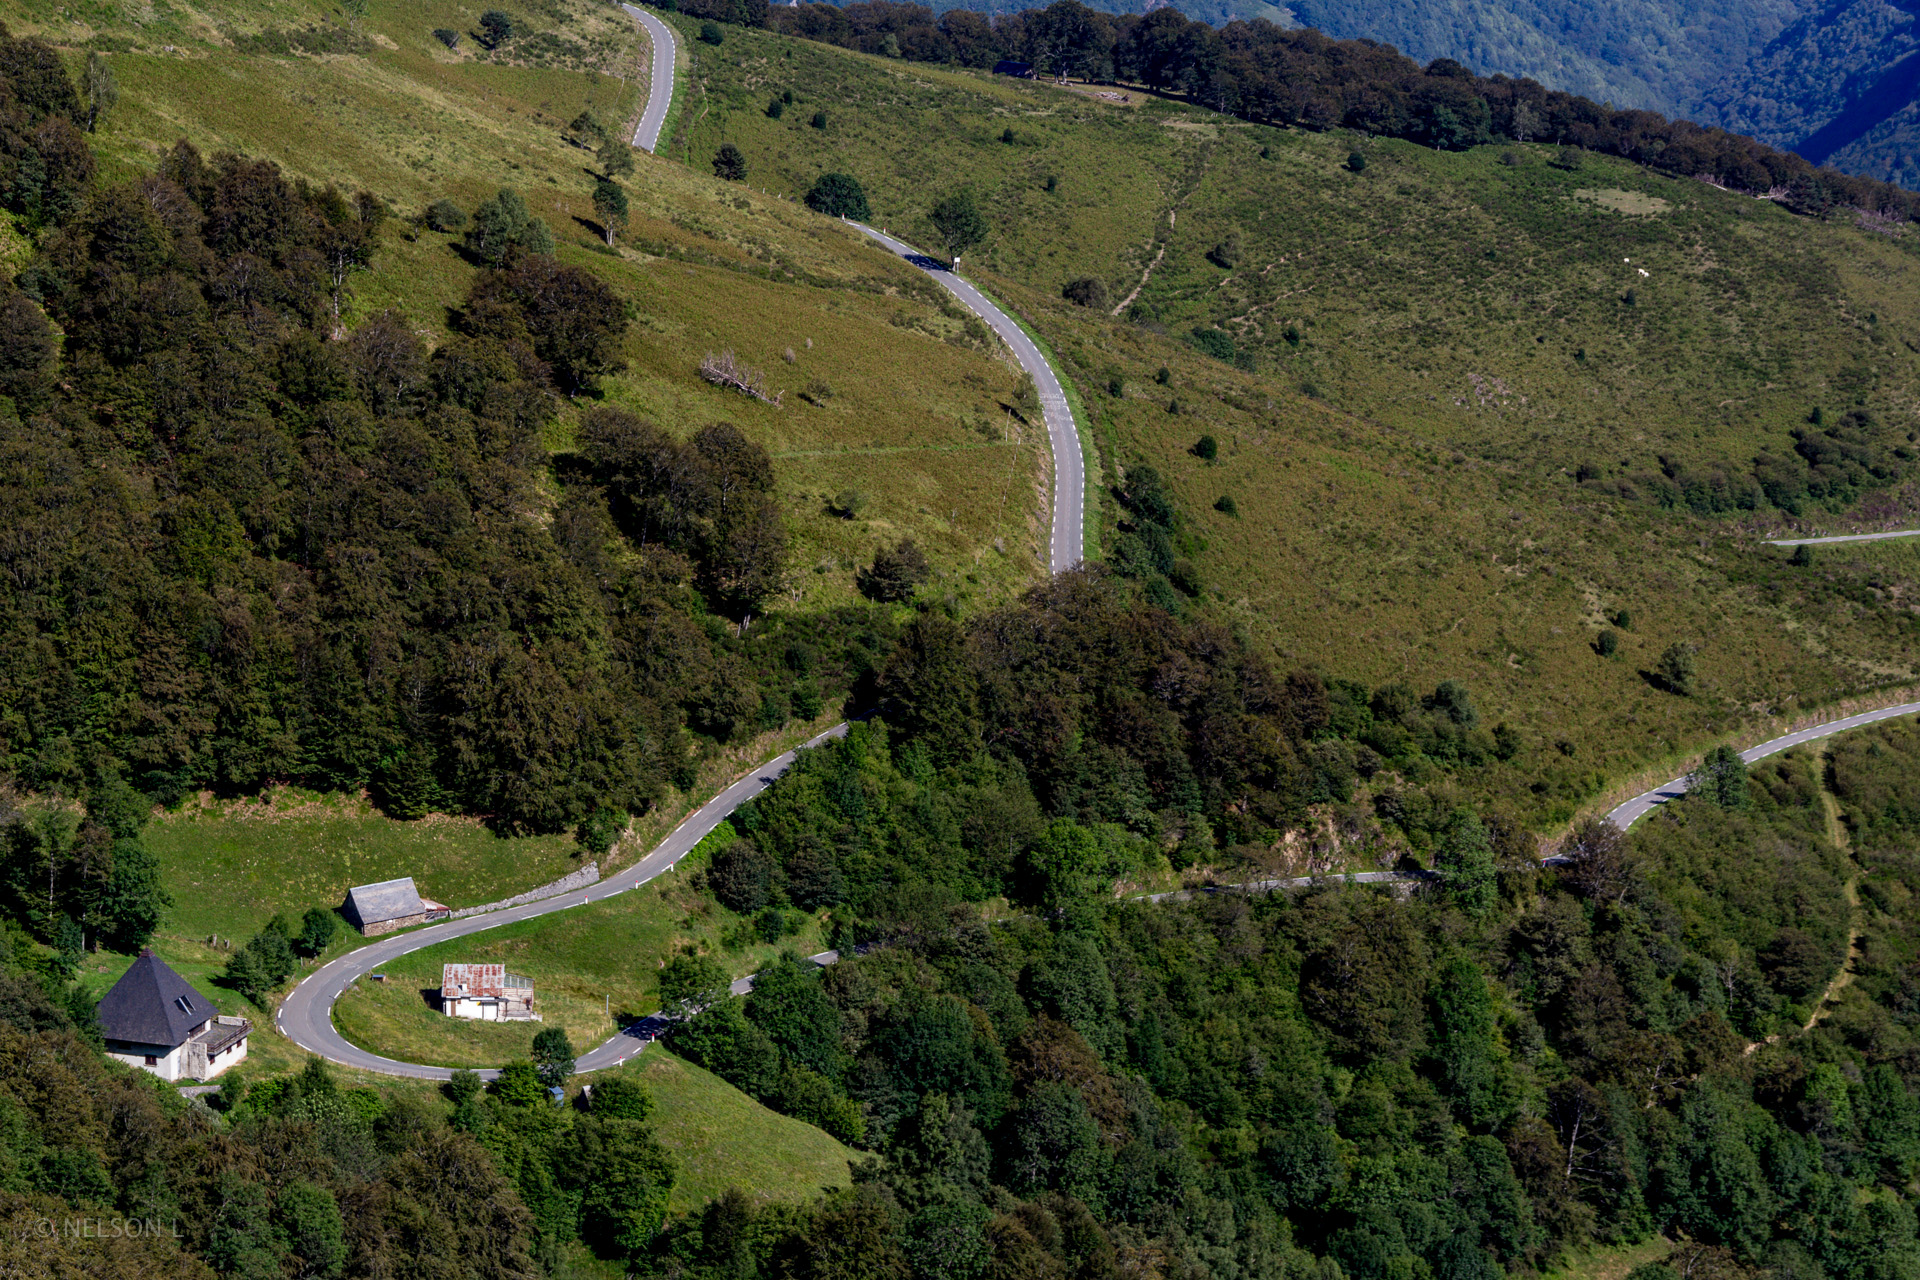
beach, landscape, water, nature, mountain, light, people, girl, woman, sunset, white, street, night, camera, photography, hill, flower, city, urban, film, mountain range, photo, vacation, travel, explore, france, portrait, food, cat, nyc, macro, show, canon, holiday, professional, reservoir, nikon, black, garden, trip, football, flowers, photos, flickr, bw, blackandwhite, family, candid, hdr, best, fun, friends, hot, party, plateau, new, famous, midipyrenees, interesting, test, most, ecosystem, ast, popular, frias, search, pirineus, bird's eye view, aerial photography, mountain pass, geological phenomenon